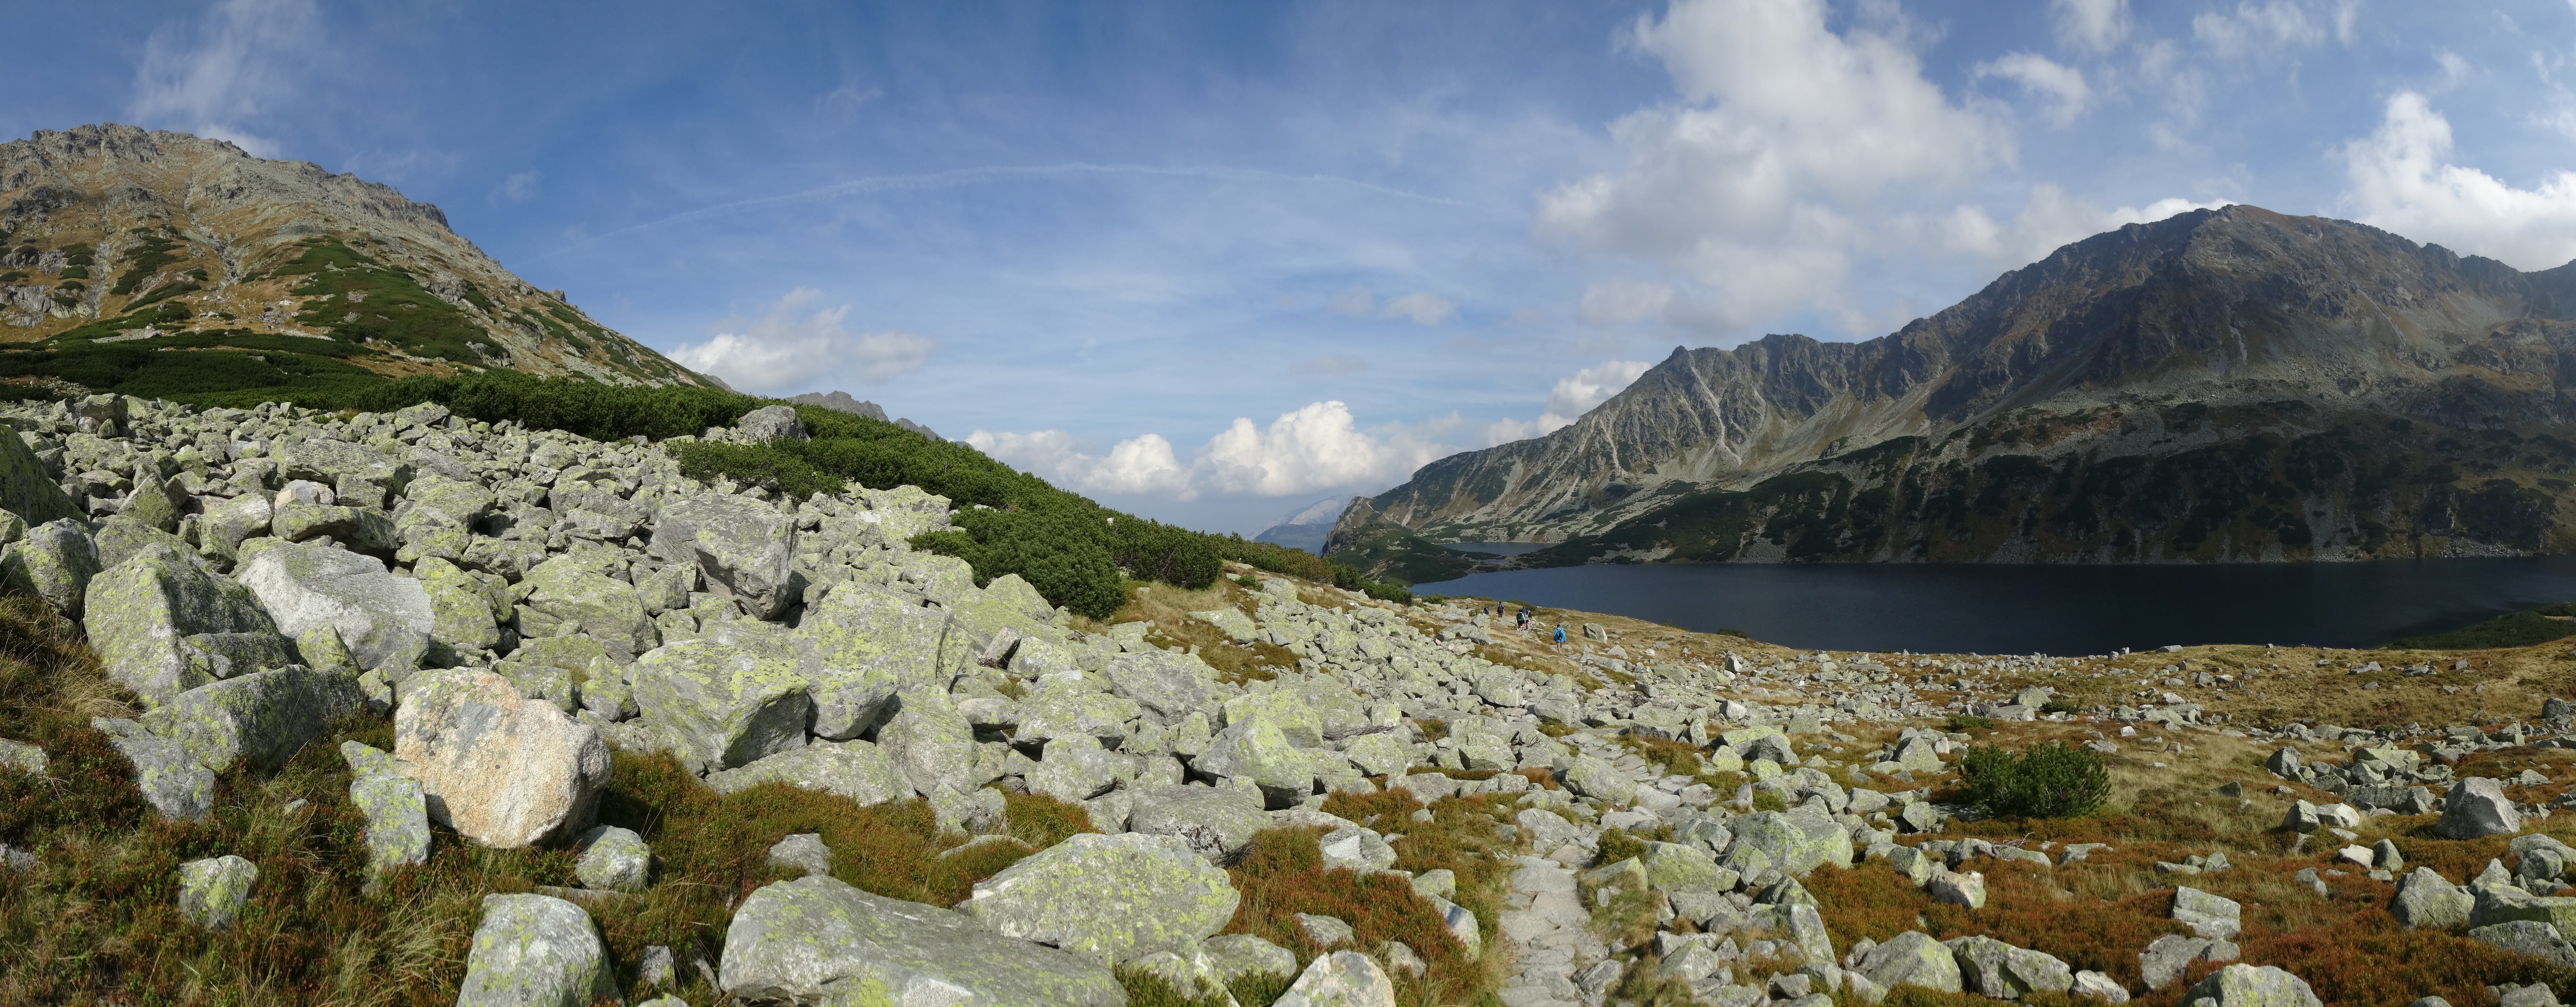
landscape, nature, wilderness, walking, mountain, lake, valley, mountain range, ridge, mountains, alps, badlands, poland, plateau, fell, cirque, loch, the national park, tatry, wadi, moraine, landform, tarn, mountain pass, geographical feature, mountainous landforms